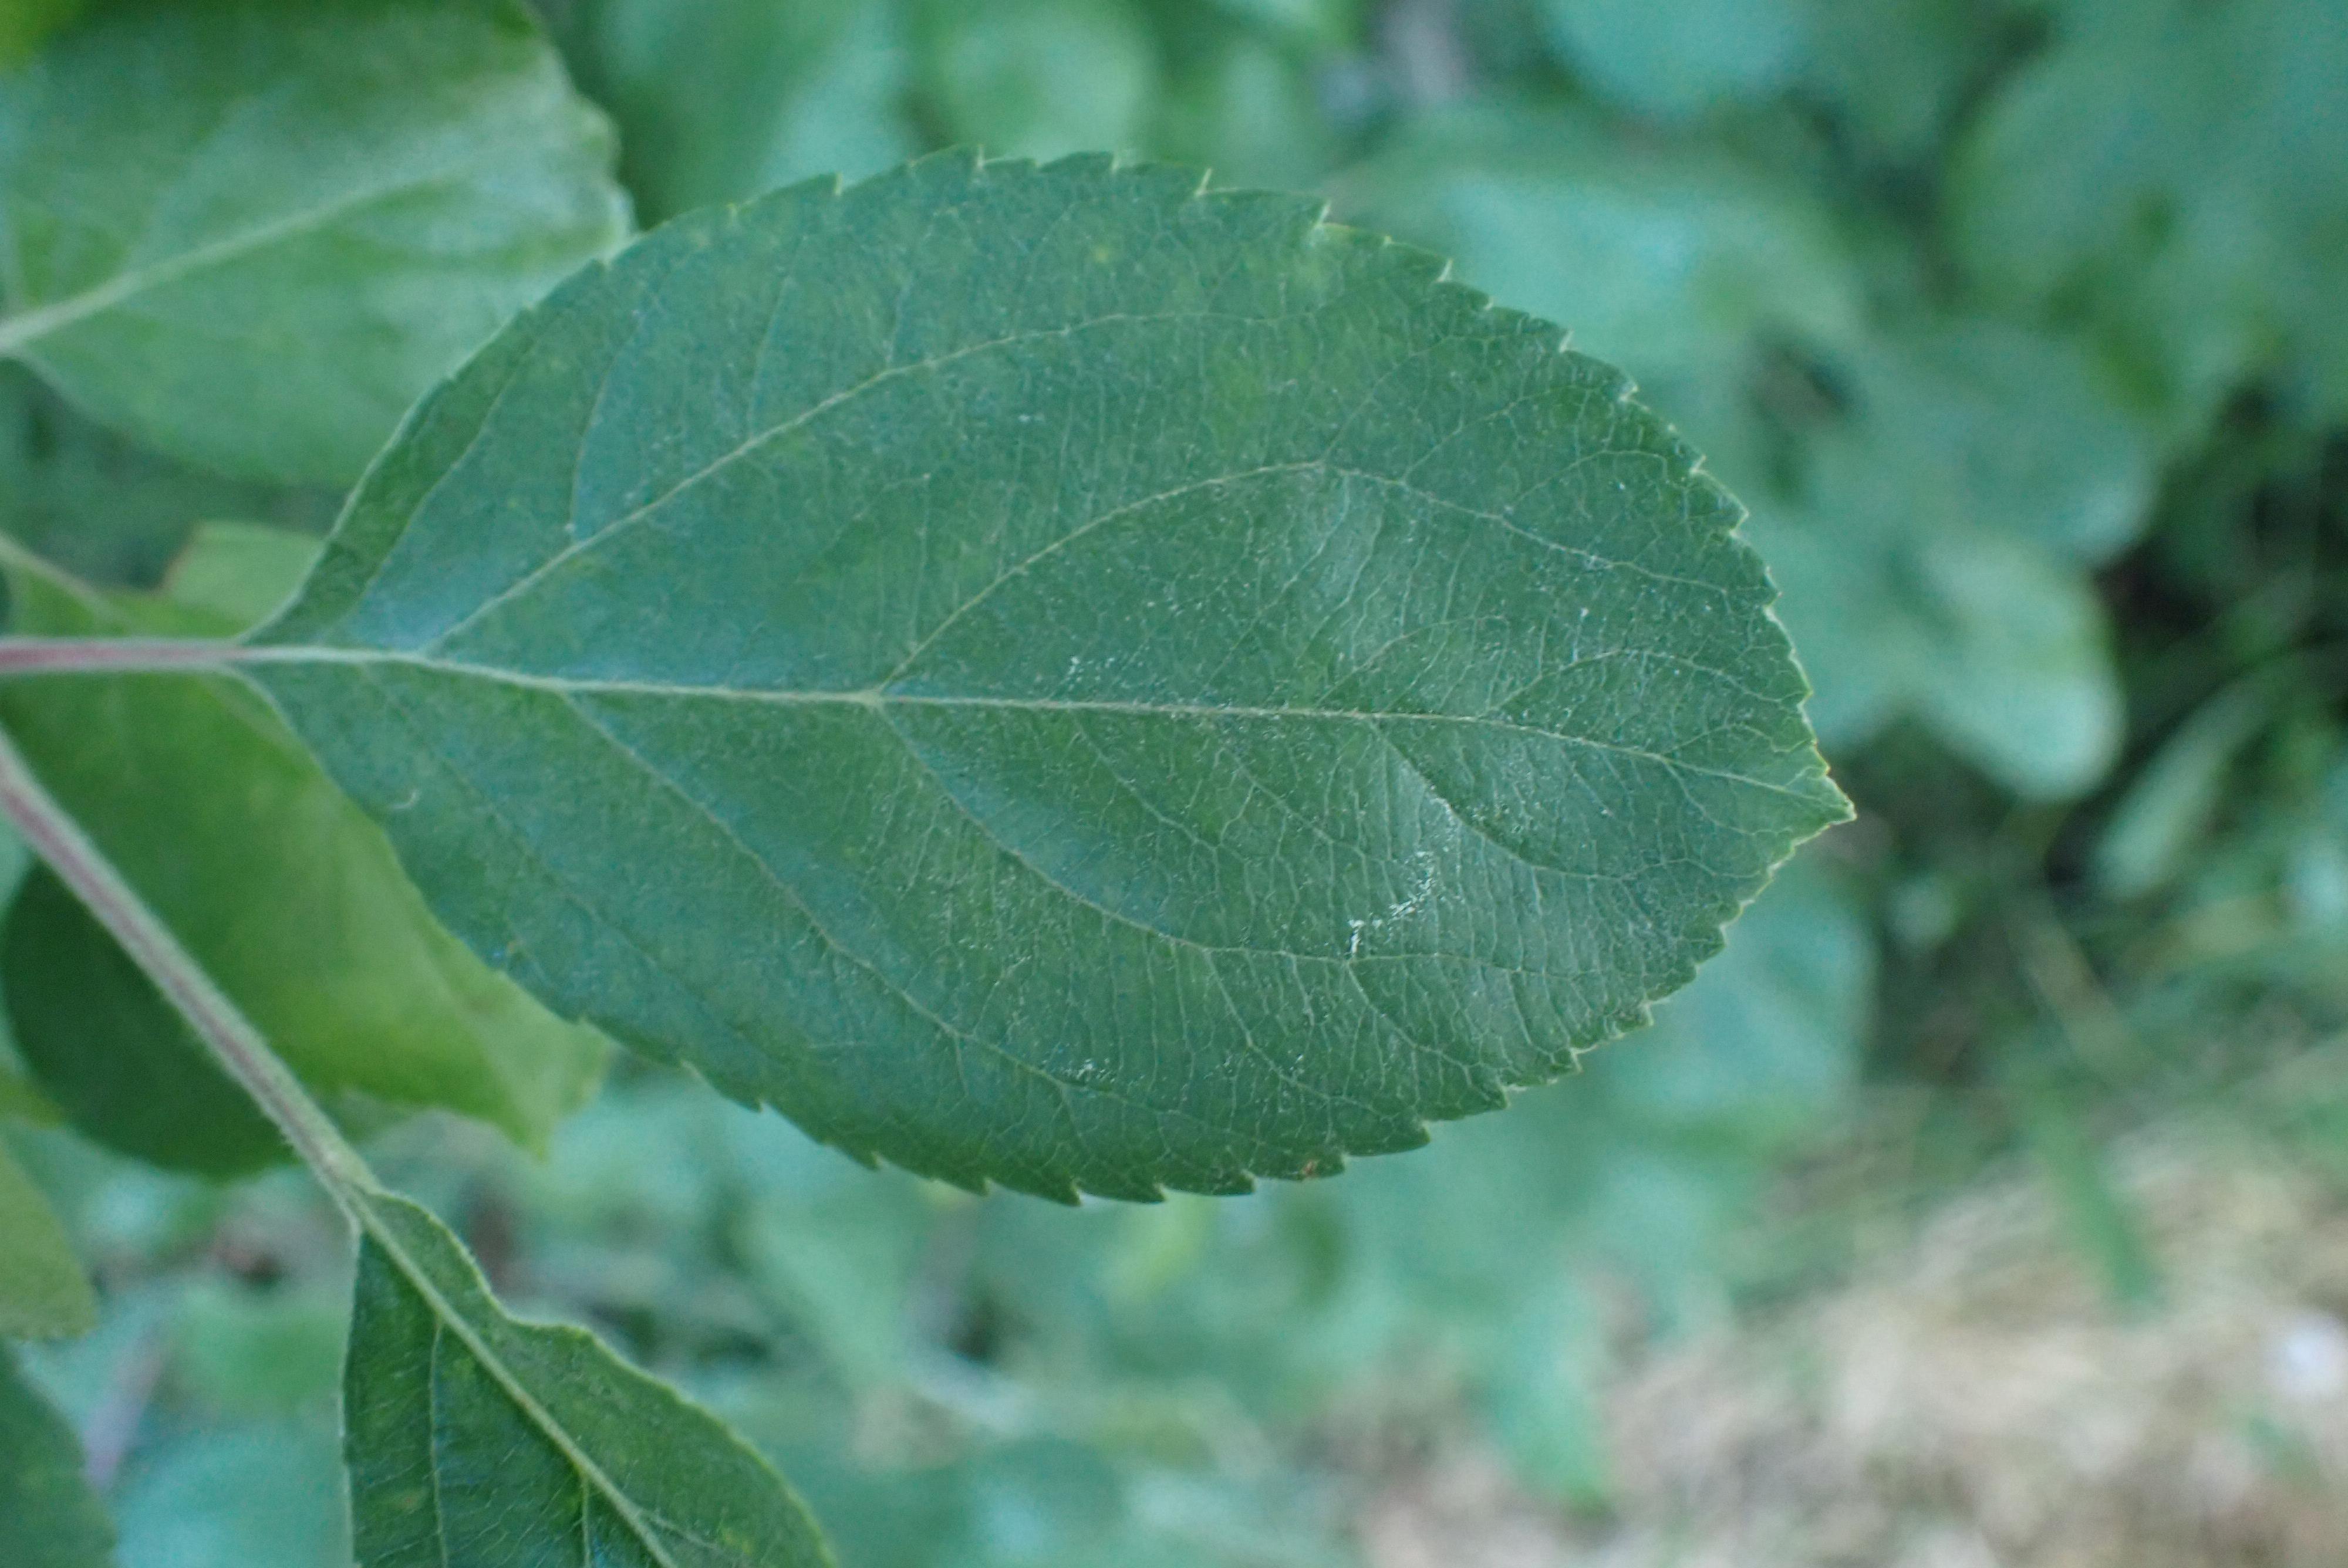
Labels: healthy